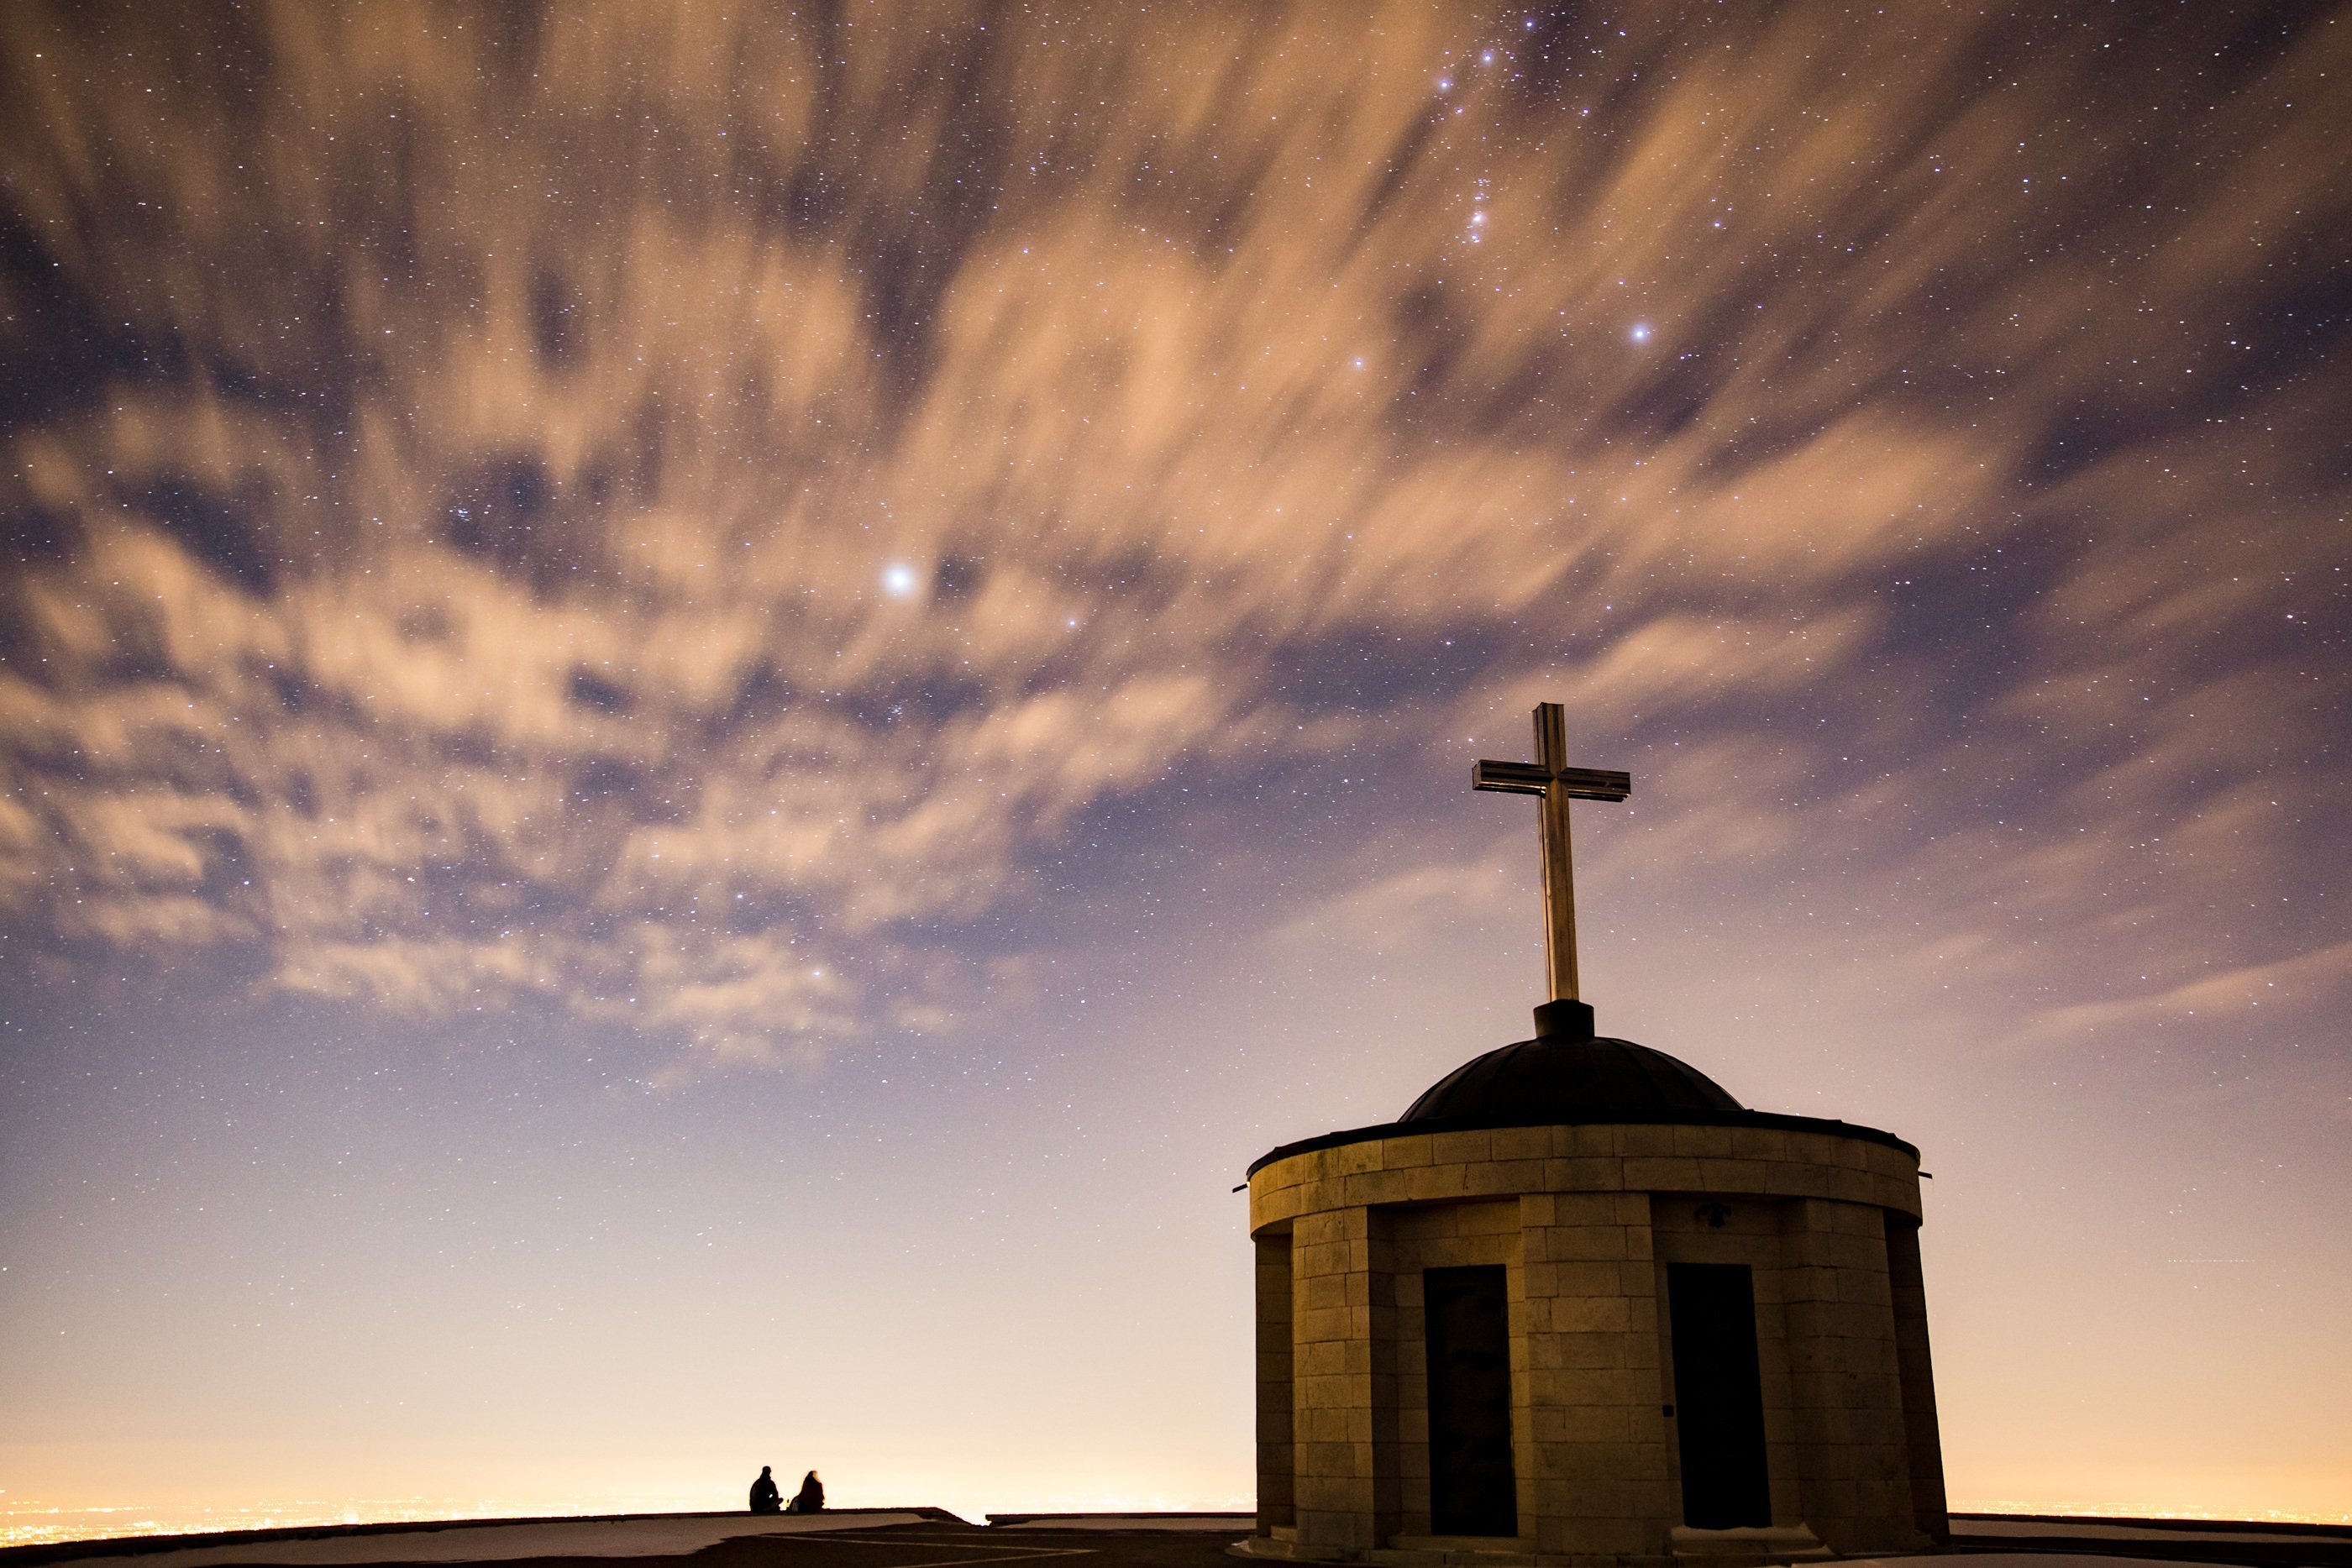
landscape, sea, horizon, light, cloud, sky, sun, sunrise, sunset, night, sunlight, morning, star, roof, dawn, atmosphere, dusk, evening, reflection, tower, peaceful, religion, darkness, church, cross, christian, motivation, starry, universe, starry sky, inspiration, jesus, god, people silhouette